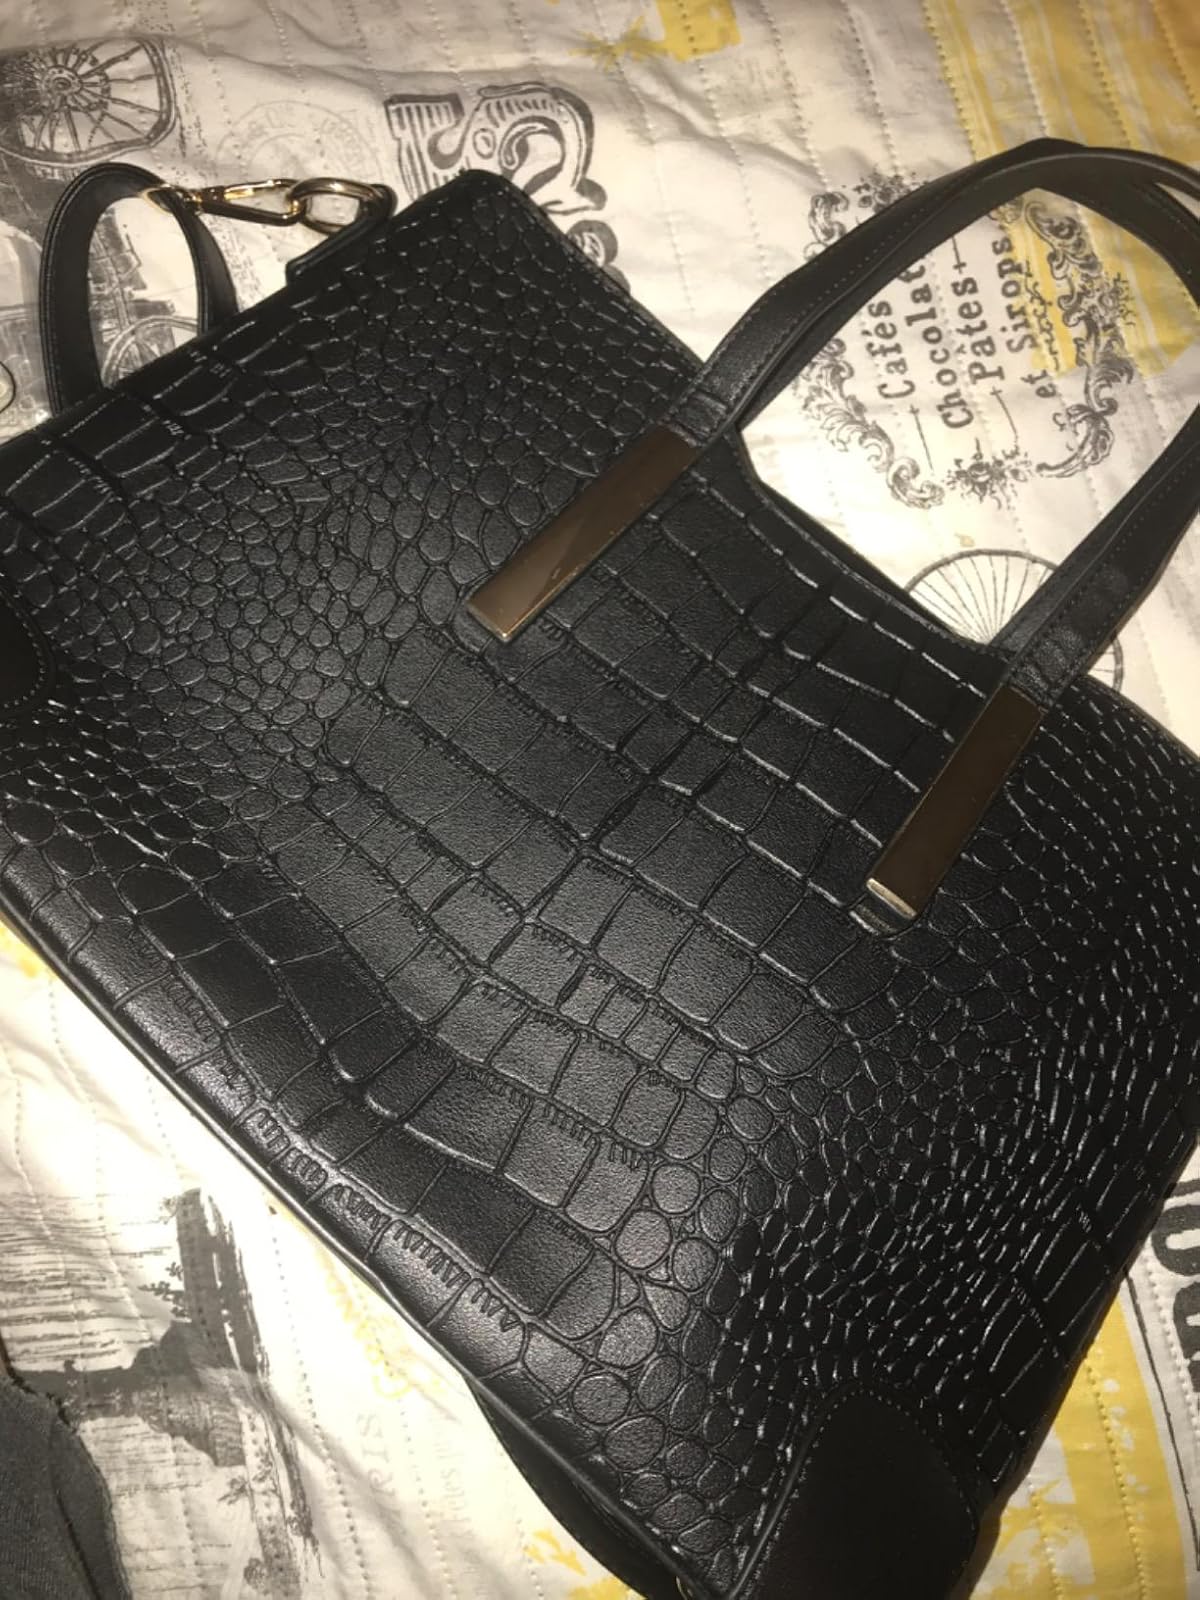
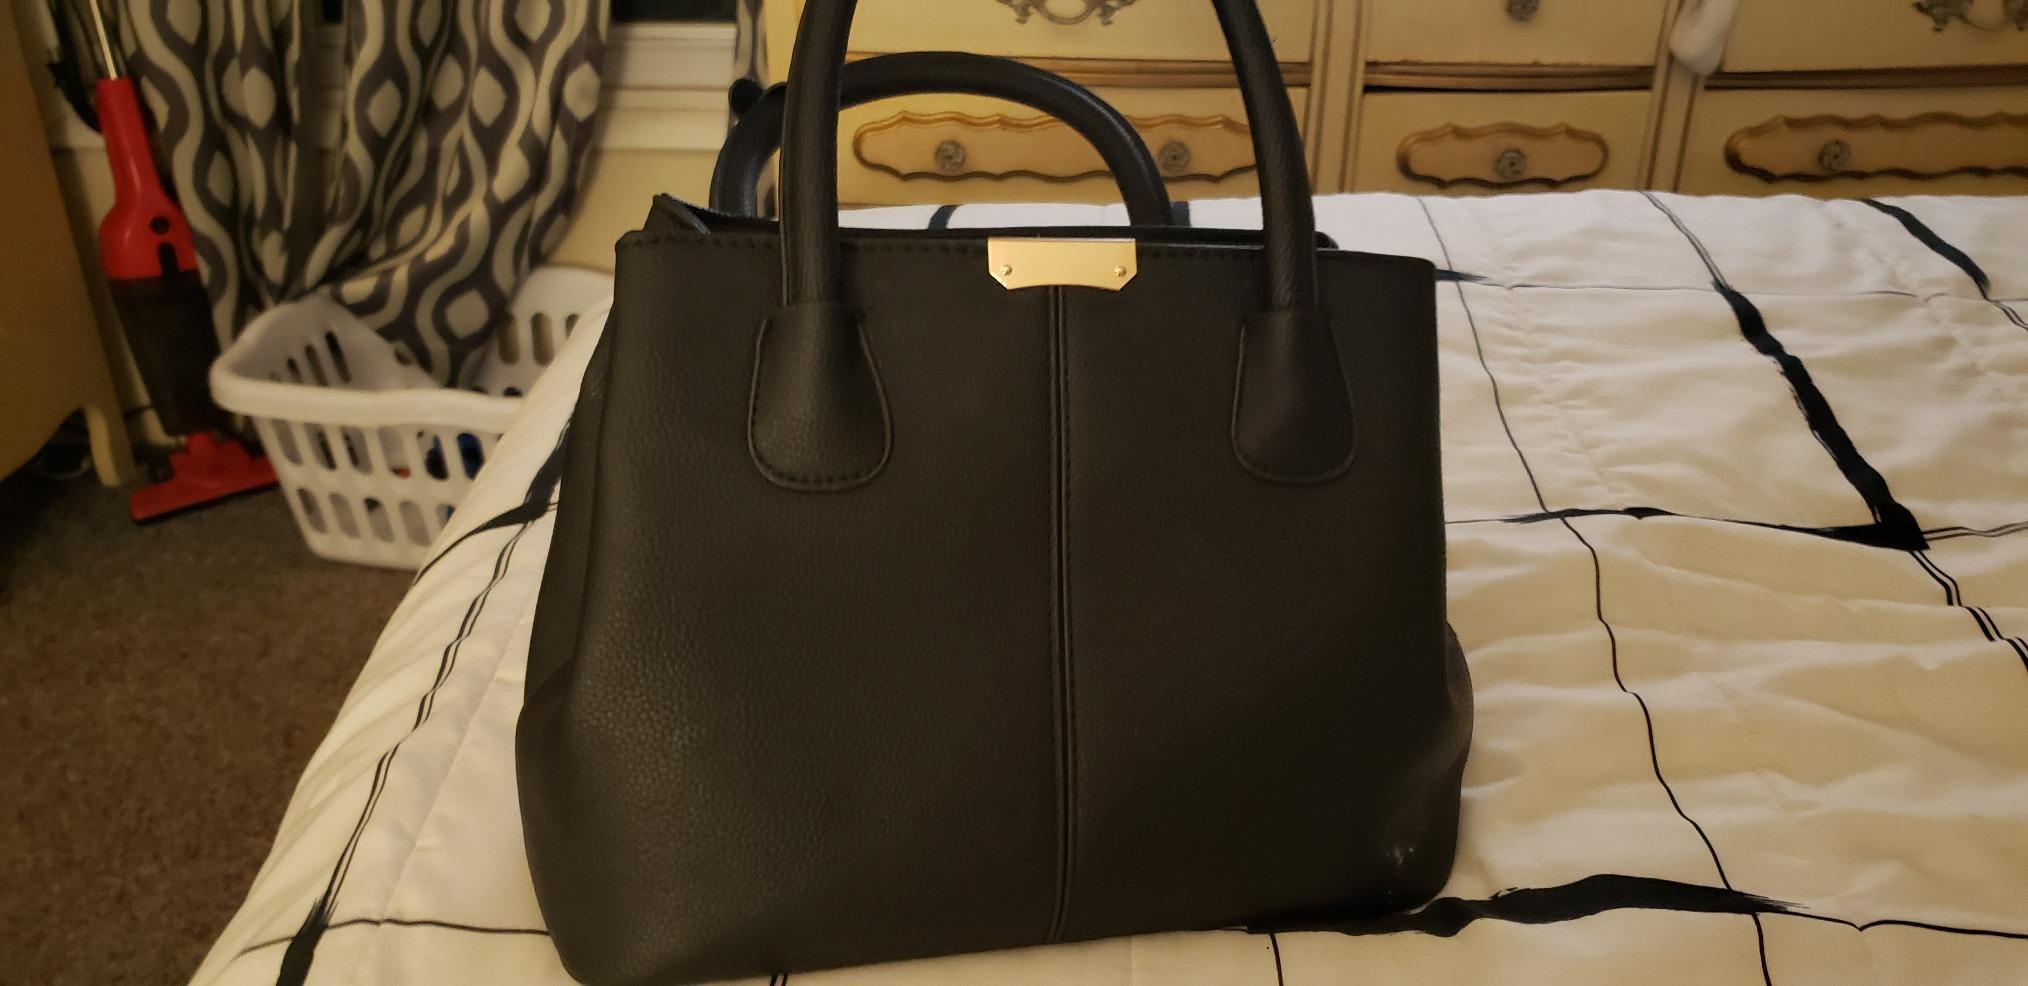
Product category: accessories_handbag
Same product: no